Nazi analogies

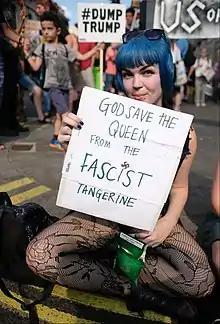
Protestor opposing the 2018 state visit of Donald Trump to the United Kingdom

While qualified comparisons between Hitler's rise to power and the victory of Donald Trump in the 2016 United States presidential election have been made by some historians, NeverTrump Republicans, and Democrats, the comparison is opposed by other scholars and commentators who cite reasons such as Trump lacking a coherent ideology, not supporting a dictatorship or political violence, and his rejection of interventionist foreign policy. According to Rosenfeld's research, the frequency of comparisons between Trump and Hitler in the media peaked in 2017 and the number of internet searches for "Trump and Hitler" has also decreased from a high point between mid-2015 and mid-2017.